Air Link

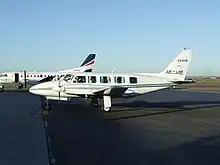
An Air Link Piper Chieftain in the pre 2019 livery

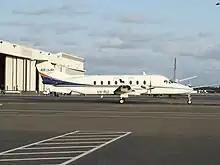
A Beech 1900D of Air Link; this aircraft has since been sold

Prior to the cessation of scheduled services in December 2008, Air Link operated to the following destinations: